Blackpool and Fleetwood Tramroad

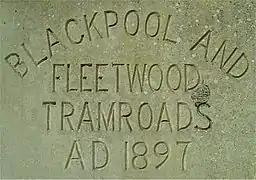
Bispham depot headstone at the National Tramway Museum

The tramway was authorised by the (59 & 60 Vict. c. cxlvii). Construction of the tramway began in 1897. Within Blackpool, the tracks were constructed by the corporation, and services started on 14 July 1898.